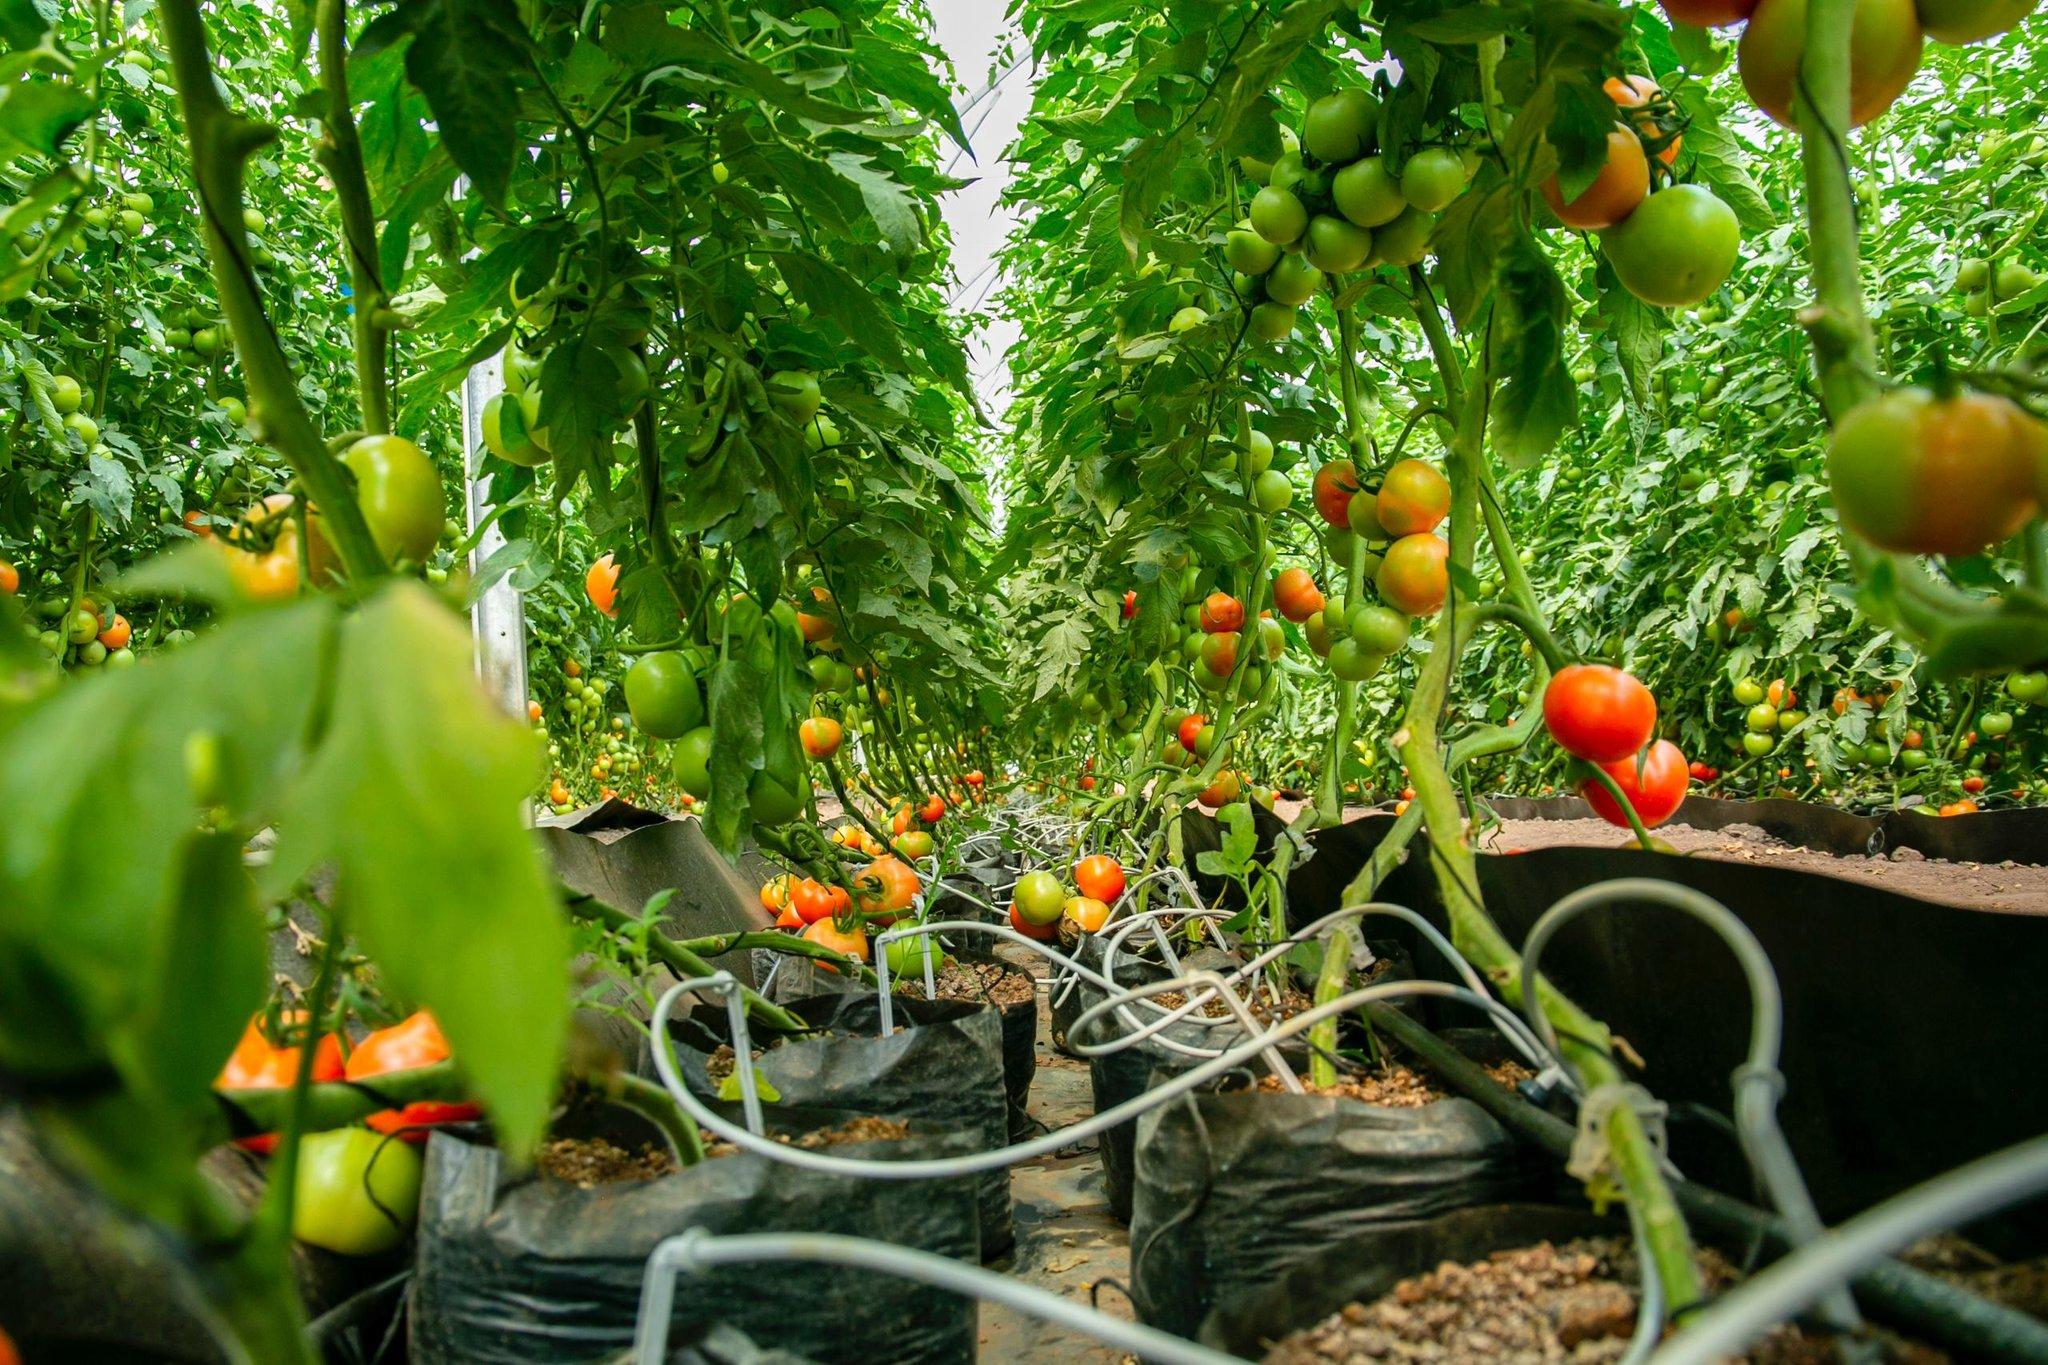
Eneo mfano wa shamba au bustani, lililopangwa kwa ustadi, lenye mimea aina ya zao la nyanya zilizoota na kukomaa kwa rangi nyekundu na kijani kibichi. Huashiria ni eneo litumikalo kwa ajiliya uzalishaji wa zao hilo la biashara.